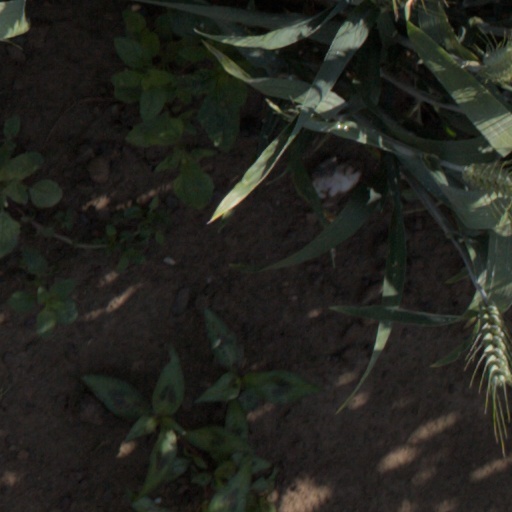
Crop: wheat